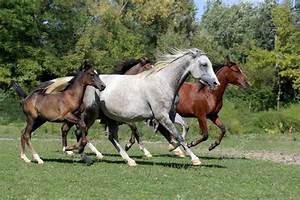
Label: cavallo